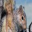
Label: squirrel